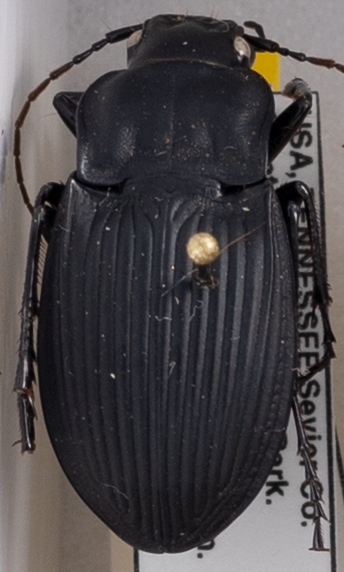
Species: Dicaelus dilatatus
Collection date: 2019-07-23
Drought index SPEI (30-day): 1.224
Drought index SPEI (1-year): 2.09
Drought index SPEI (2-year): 2.09